Alain-René Lesage

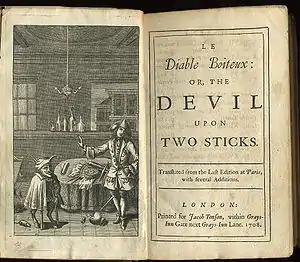
Frontispiece and titlepage of a 1708 English edition of "The Devil upon Two Sticks", aka "Le Diable boiteux".

Lesage began by translating plays chiefly from Francisco de Rojas Zorrilla and Lope de Vega. "Le Traître puni" and "Le Point d'honneur" from the former and "Don Félix de Mendoce" from the latter were acted or published in the first two or three years of the 18th century. In 1704, he translated the continuation of "Don Quixote" by Alonso Fernández de Avellaneda, and soon afterwards adapted a play from Pedro Calderón de la Barca, "Don César Ursin", which was successful at court and damned in the city. Lesage was, however, nearly forty before he obtained decided success. In 1707, his farce, "Crispin rival de son maître", was well received, and "Le Diable boiteux" (with a frontispiece by Louise-Magdeleine Horthemels) was published and ran to several editions. Lesage altered and improved this play in 1725, giving it its present form. Notwithstanding the success of "Crispin", the actors did not like Lesage, and refused a small piece of his called "Les Étrennes" (1707). He thereupon altered it into "Turcaret" (1709), considered his theatrical masterpiece. Around this time his publisher Claude Barbin also asked Lesage to rework François Pétis de la Croix's translation of Turkish tales (1710–12) into marketable French, and included two of these stories at the end of the eighth volume of Antoine Galland's "Les mille et une nuits" (1709).